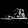
Label: Sandal